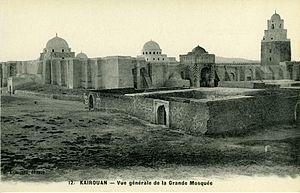
La culture de la Tunisie forme une synthèse des différentes cultures amazighe, punique, romaine, juive, chrétienne, arabe, musulmane, turque et française, qu'elle a intégrées à des degrés divers, ainsi que l'influence des dynasties successives qui ont régné sur le pays. La Tunisie a en effet été un carrefour de civilisations et sa culture, héritage de quelque 3 000 ans d'histoire, témoigne d'un pays qui, par sa position géographique en plein bassin méditerranéen, a été au cœur du mouvement d'expansion des grandes civilisations du mare nostrum et des principales religions monothéistes.
La Grande Mosquée de Kairouan, également appelée mosquée Oqba Ibn Nafi en souvenir de son fondateur Oqba Ibn Nafi, est l'une des principales mosquées de Tunisie située à Kairouan. Historiquement première métropole musulmane du Maghreb, Kairouan, dont l'apogée sur les plans politique et intellectuel se situe au IXᵉ siècle, est réputée comme étant le centre spirituel et religieux de la Tunisie ; elle est aussi parfois considérée comme la quatrième ville sainte de l'islam sunnite.